Japanese sea bass

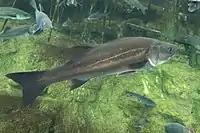
Japanese sea bass specimen in May 2018.

The Japanese sea bass occurs on inshore rocky reefs where there is a current. The juveniles have been recorded ascending rivers and then return as adults to sea to spawn. It is a protandrous hermaphrodite in which the fish reach sexual maturity as males at around 2 years old and change into females when they are older. Japanese seabass larvae commence feeding at day 4 after hatching. The diet of the early larvae is exclusively on smaller zooplankton such as cyclopoids and copepods with copepods being the dominant component in their diet, making up nearly 70%. Once they have reached the juvenile stage, its diet includes sardines, anchovies, and shrimp, as well as any other small fishes and crustaceous.